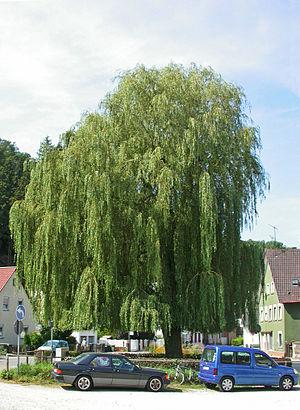
Saule pleureur doré - Salix × sepulcralis 'Chrysocoma' (syn. Salix alba 'Tristis') à Weinheim, Allemagne Español: Híbrido entre el sauce llorón y el sauce blanco - Salix × sepulcralis 'Chrysocoma' (syn. Salix alba 'Tristis') en Weinheim, Alemania